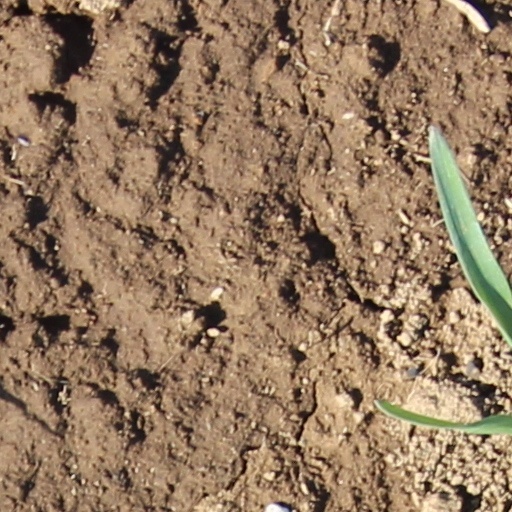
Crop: wheat